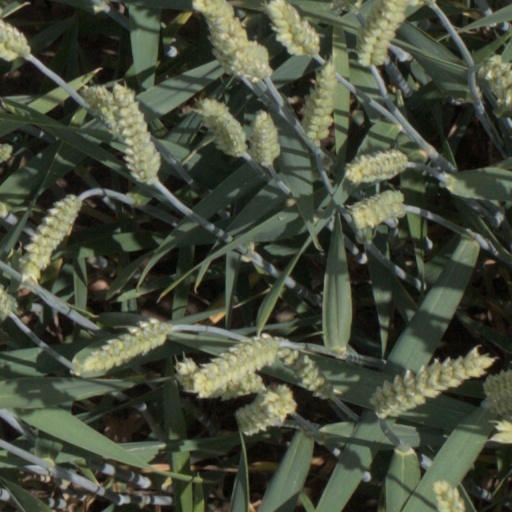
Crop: wheat